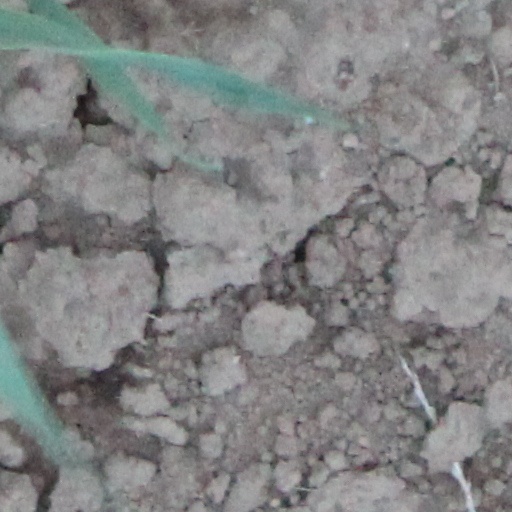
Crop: wheat